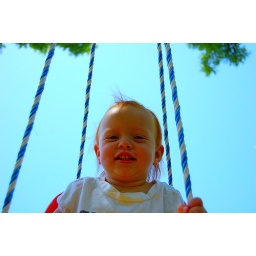
flying way high in the sky